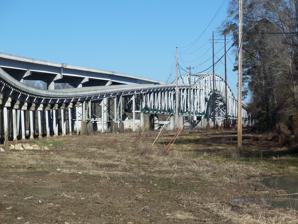
Building: Trammell Bridge
Country: United States of America
Year built: 1938
Bridge in Florida, United States of America Trammell Bridge Coordinates 30°26′14″N 85°0′4″W / 30.43722°N 85.00111°W / 30.43722; -85.00111 Carries 4 lanes of SR 20 Crosses Apalachicola River Locale Blountstown to Bristol, Florida Maintained by Florida Department of Transportation ID number 470029 470052 470056 Characteristics Total length 8,362 feet (2,549 m) (eastbound span) Width 150 feet (46 m) channel (eastbound span) Clearance above 55 feet (17 m) (eastbound span) History Opened 1938 1998 Location Original bridge The Trammell Bridge is 1.6 miles (2.6 km) long and carries State Road 20 over the Apalachicola River in the Florida Panhandle between Blountstown and Bristol . It is named for three members of the Trammell family: (1) U.S. Senator from Florida and former governor Park M. Trammell , who died in office in 1936; (2) his brother, John D. Trammell , member of the Florida legislature representing Calhoun County (Blountstown) who introduced the bill to construct the original bridge; and (3) Robert D. Trammell , John Trammell's grandson who represented the area in the Florida legislature and secured funding for the new bridge. The westbound and eastbound lanes of SR 20 are on separate spans. The westbound span is the original, older bridge (opened in 1938) and the eastbound span is a modern, concrete high-rise bridge (opened in 1998). The original bridge (westbound) was built of steel and concrete piers by the Wisconsin Iron and Bridge Company. In 1989, the original span was listed in A Guide to Florida's Historic Architecture , published by the University of Florida Press. The Eastern end of the bridge is in the Eastern Time zone , while the Western end is in the Central Time zone . See also List of bridges documented by the Historic American Engineering Record in Florida References